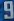
Number: 9